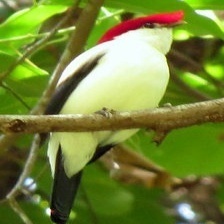
Species: ARARIPE MANAKIN
Scientific name: ANTILOPHIA BOKERMANNI